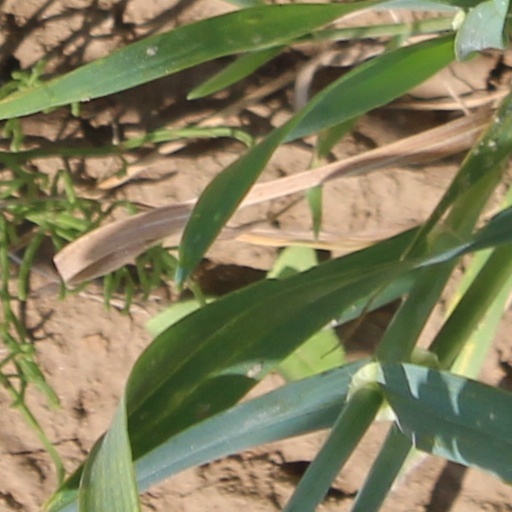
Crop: wheat